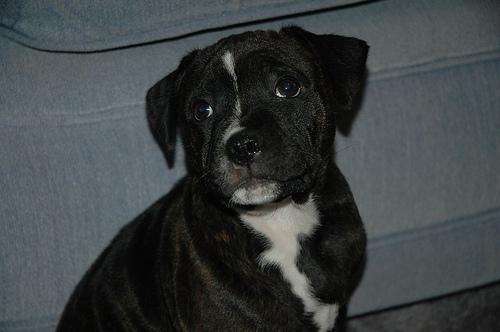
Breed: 203-n000015-Staffordshire_bullterrier